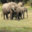
Label: elephant